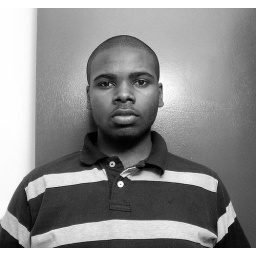
self portrait in black and white